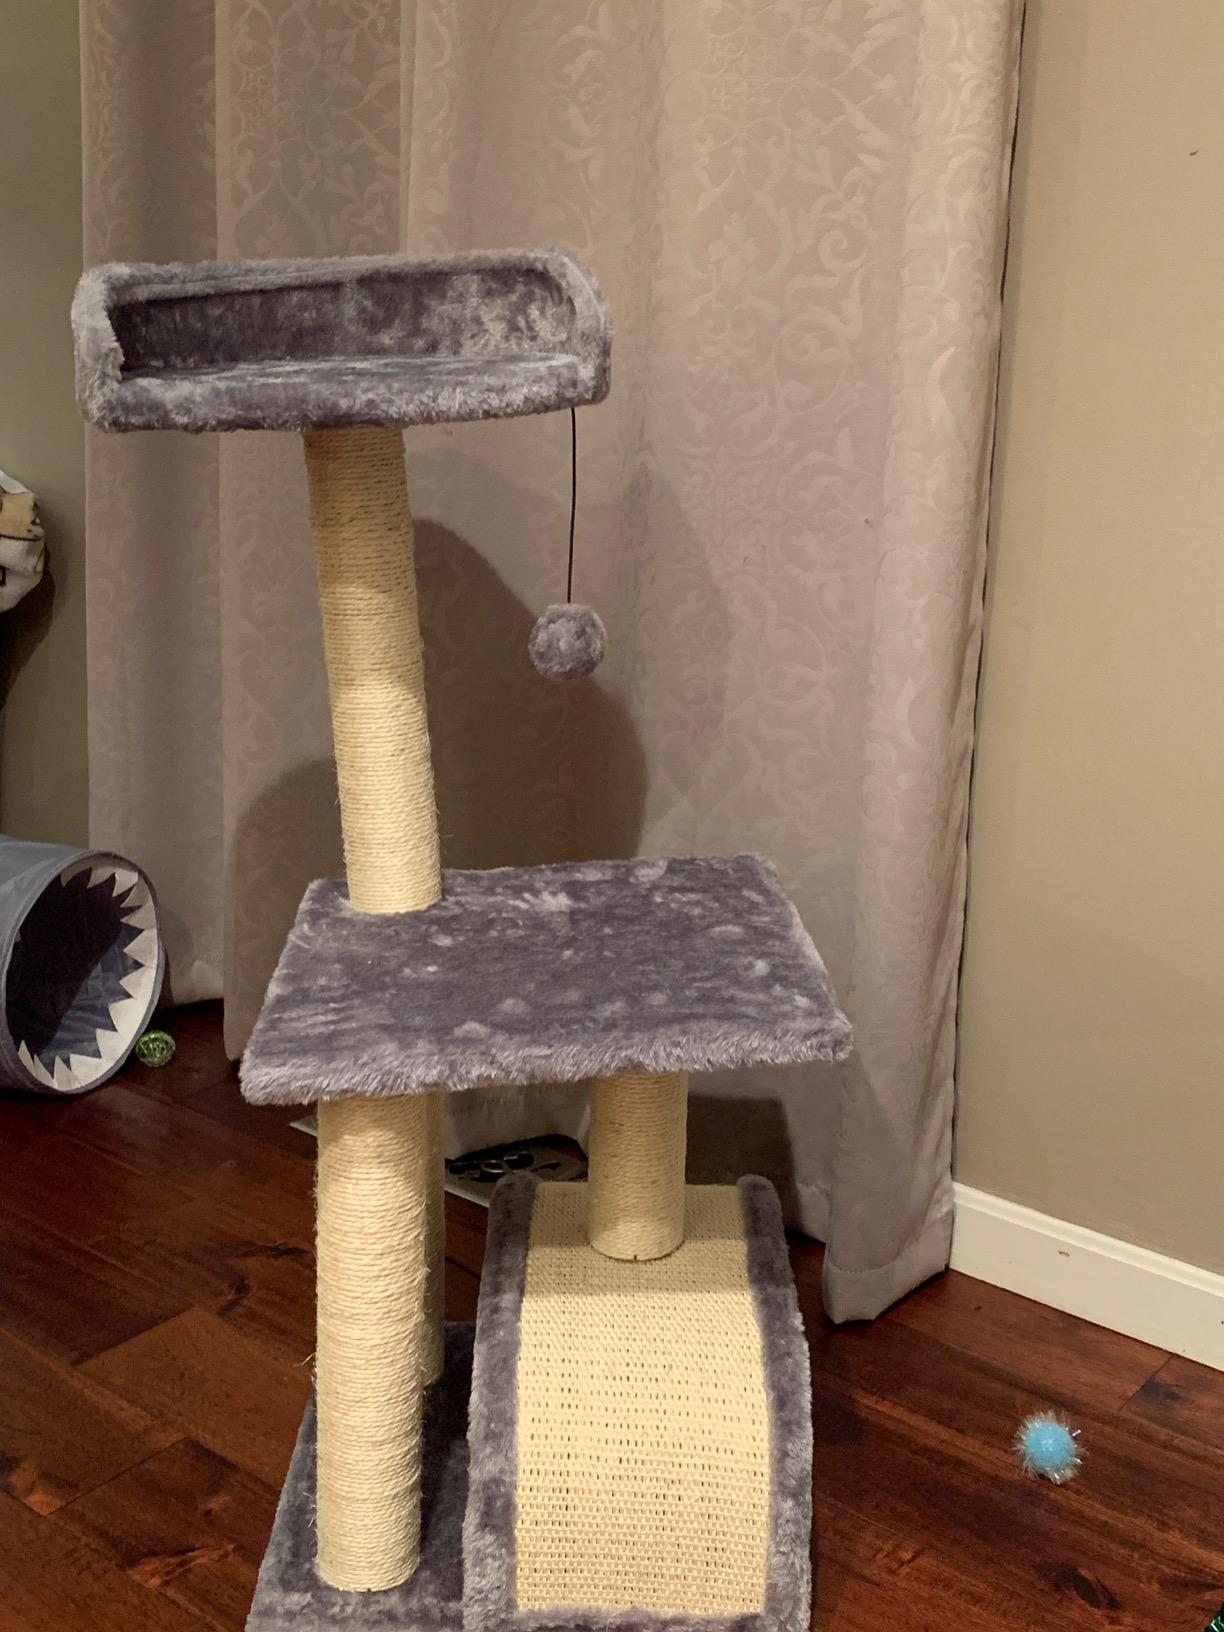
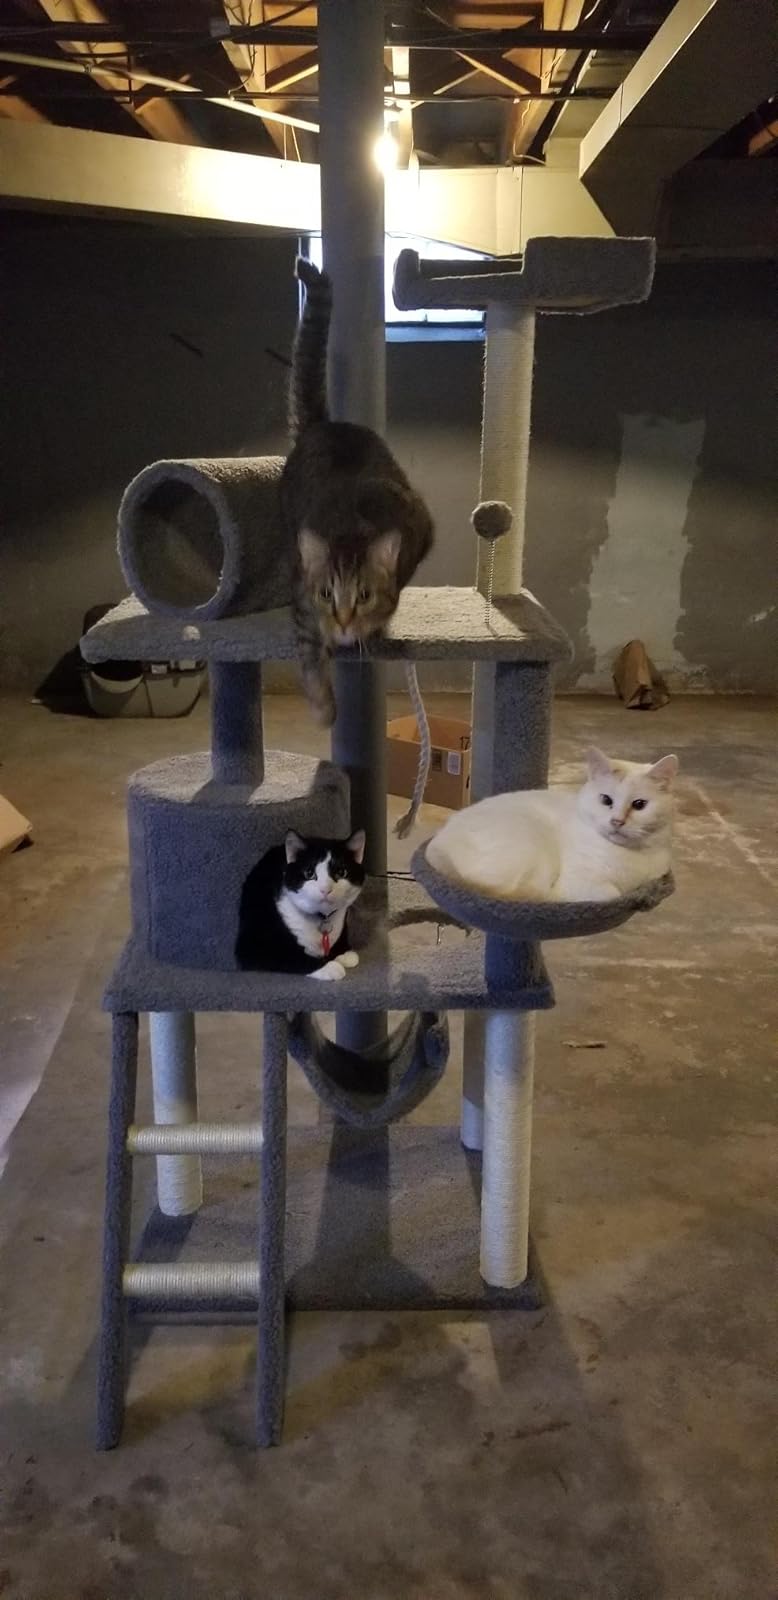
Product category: items_cat tree
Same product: no